Year 7 Class 1

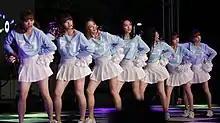

Year 7 Class 1 is a South Korean girl group formed by DRB Entertainment in Seoul, South Korea. The group debuted on January 24, 2014 with "Oppa Virus".